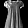
Label: T - shirt / top